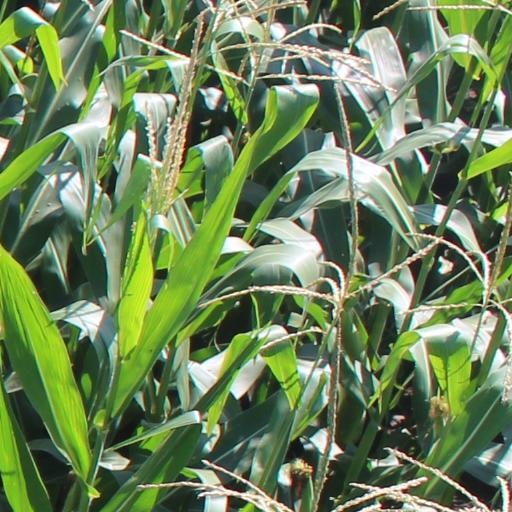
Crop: maize; corn